Ghaggar-Hakra River

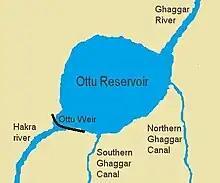
The Ghaggar river flows into the Ottu reservoir, afterwards it becomes the Hakra river

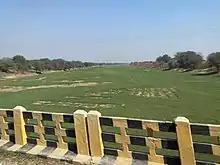
Ghaggar river's dry bed in February near Naurangdesar village, Hanumangarh district, Rajasthan, India

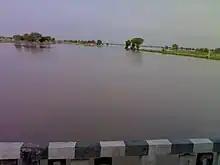
Ghaggar river, near Anoopgarh, Rajasthan in the month of September

The Ghaggar is an intermittent river in India, flowing during the monsoon rains. It originates in the village of Dagshai in the Shivalik Hills of Himachal Pradesh at an elevation of above mean sea level and flows through Punjab and Haryana states into Rajasthan; just southwest of Sirsa, Haryana and by the side of Talwara Lake in Rajasthan.